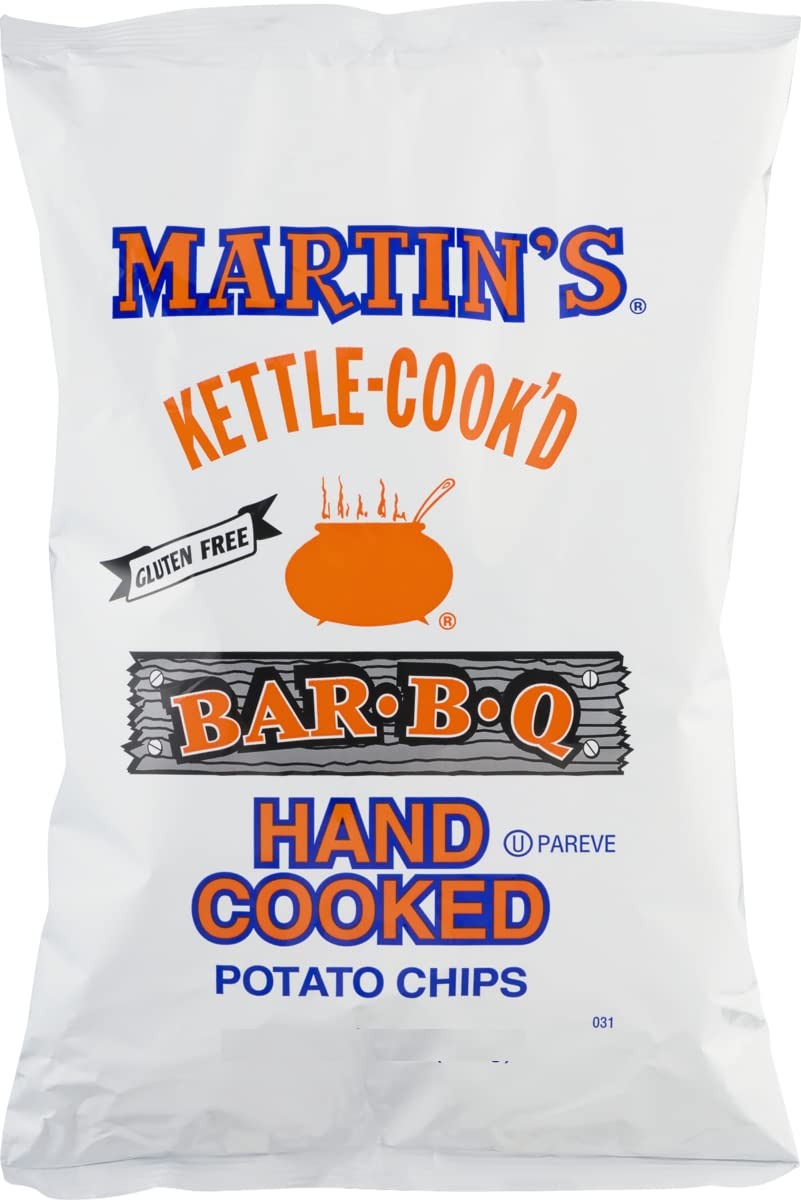
Item Name: Martin's Kettle-Cook'd Bar-B-Q Potato Chips - 8 Oz. (3 Bags)
Value: 8.0
Unit: Ounce

Price: 32.39